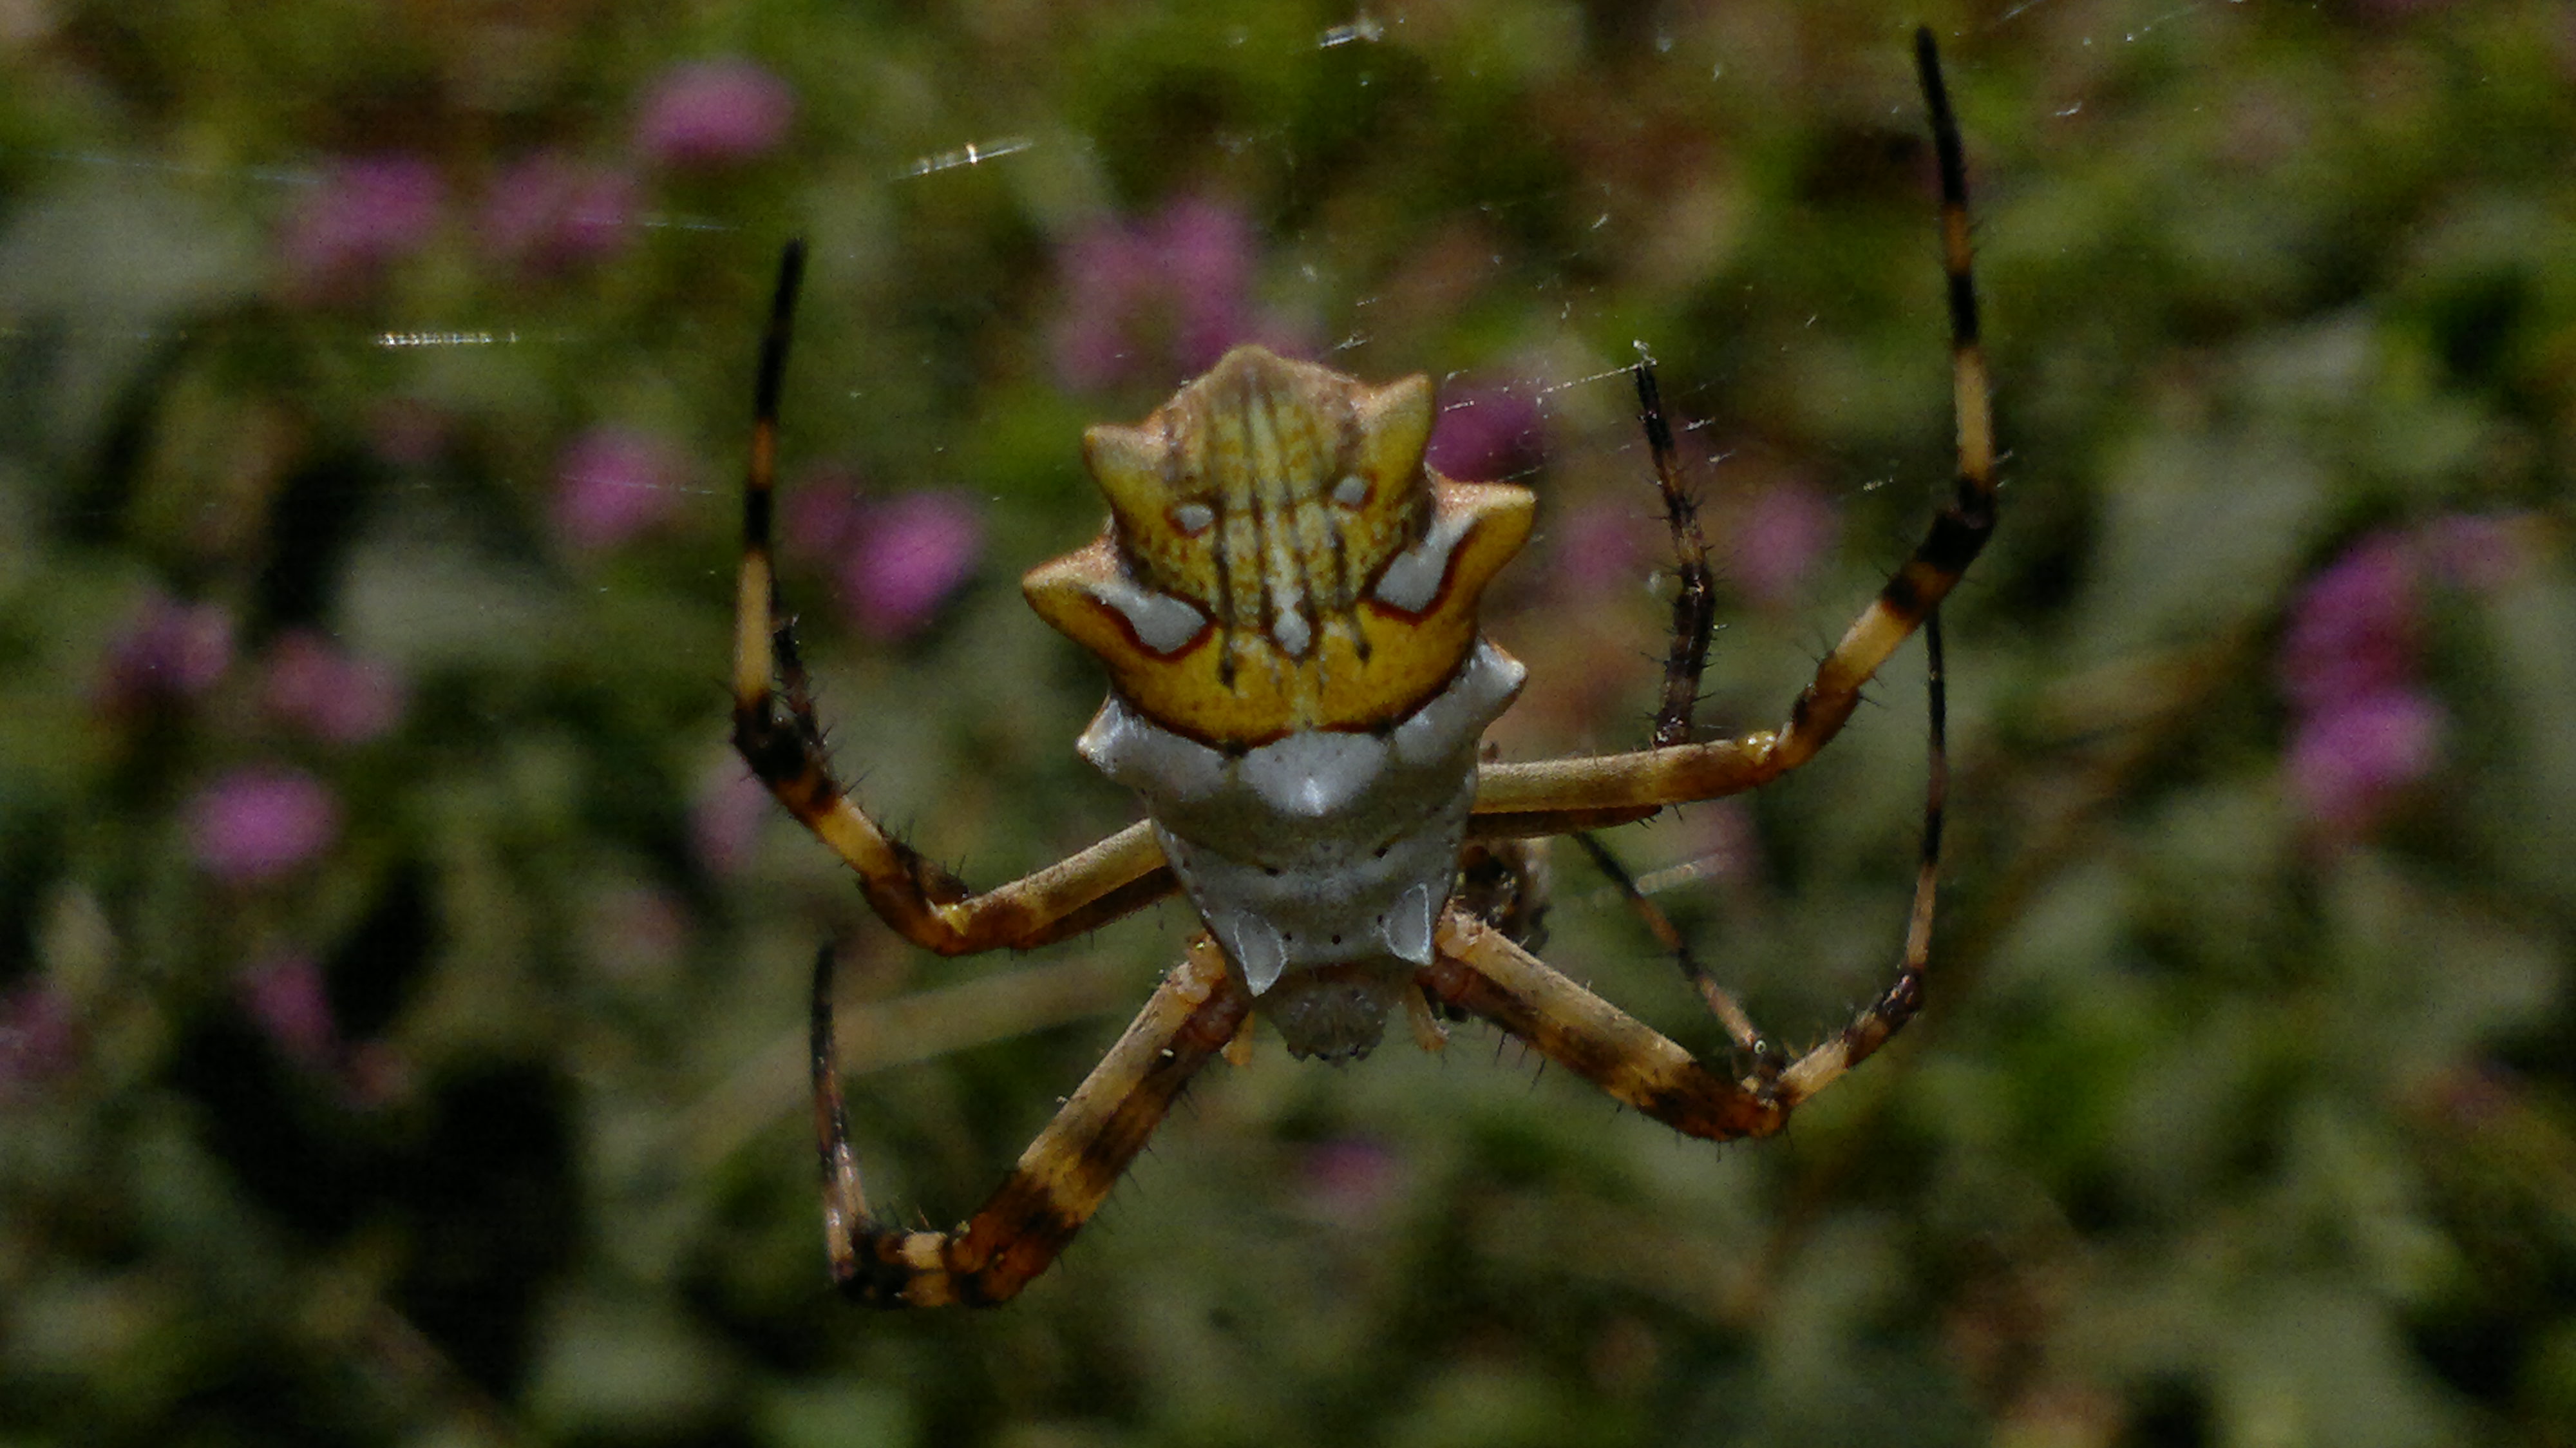
nature, grass, plant, photography, leaf, flower, botany, flora, fauna, invertebrate, wildflower, close up, spider, arachnid, amarilla, araa, argiopeargentata, macro photography, european garden spider, araneus, orb weaver spider